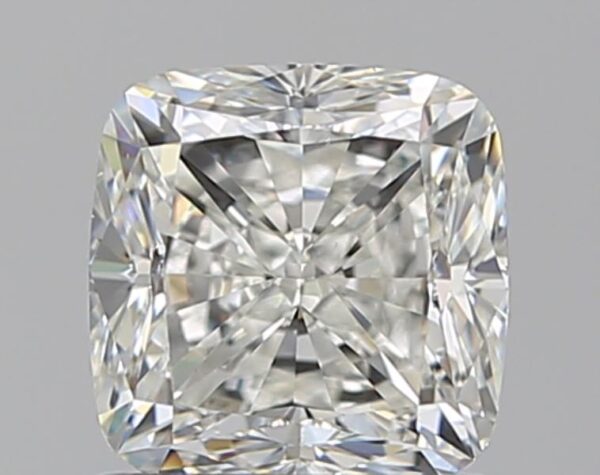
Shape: cushion
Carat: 1.2
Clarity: VS1
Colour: I
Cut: GD
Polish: EX
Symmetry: VG
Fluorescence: N
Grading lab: GIA
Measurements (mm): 5.7 x 5.63 x 4.13